Shahriar Alam (politician)

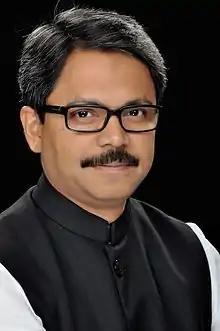
Alam in 2016

Shahriar Alam (born 1 March 1970) is a Bangladeshi politician. He served as the state minister of foreign relations for Bangladesh during 2014–2024.